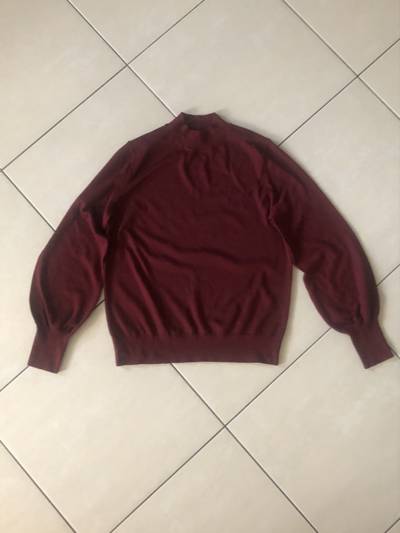
Waste category: clothes